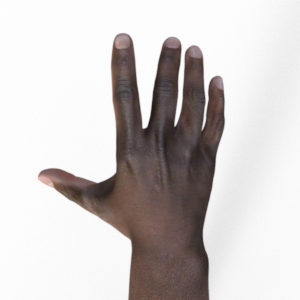
Label: paper